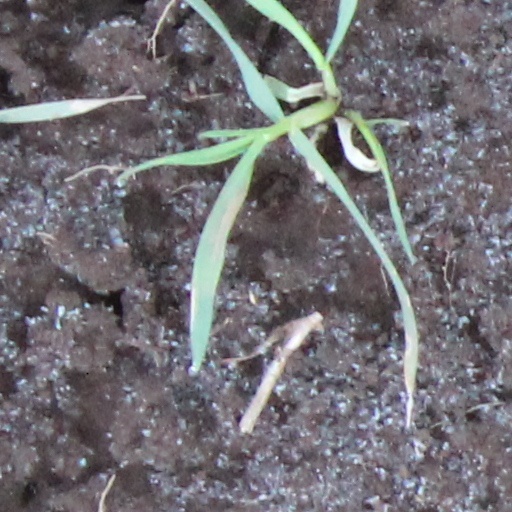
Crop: wheat